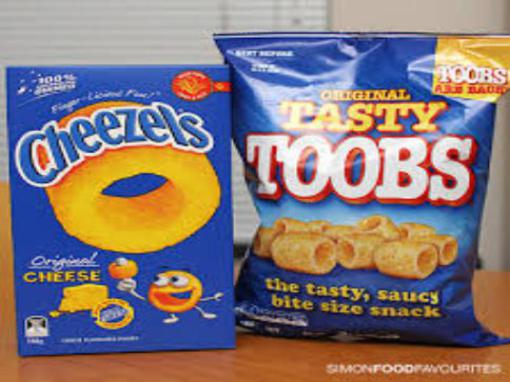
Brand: cheezels
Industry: Food